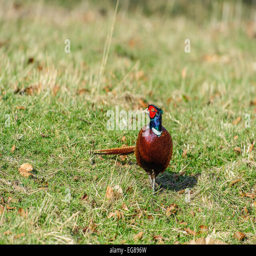
pheasant released for a shoot